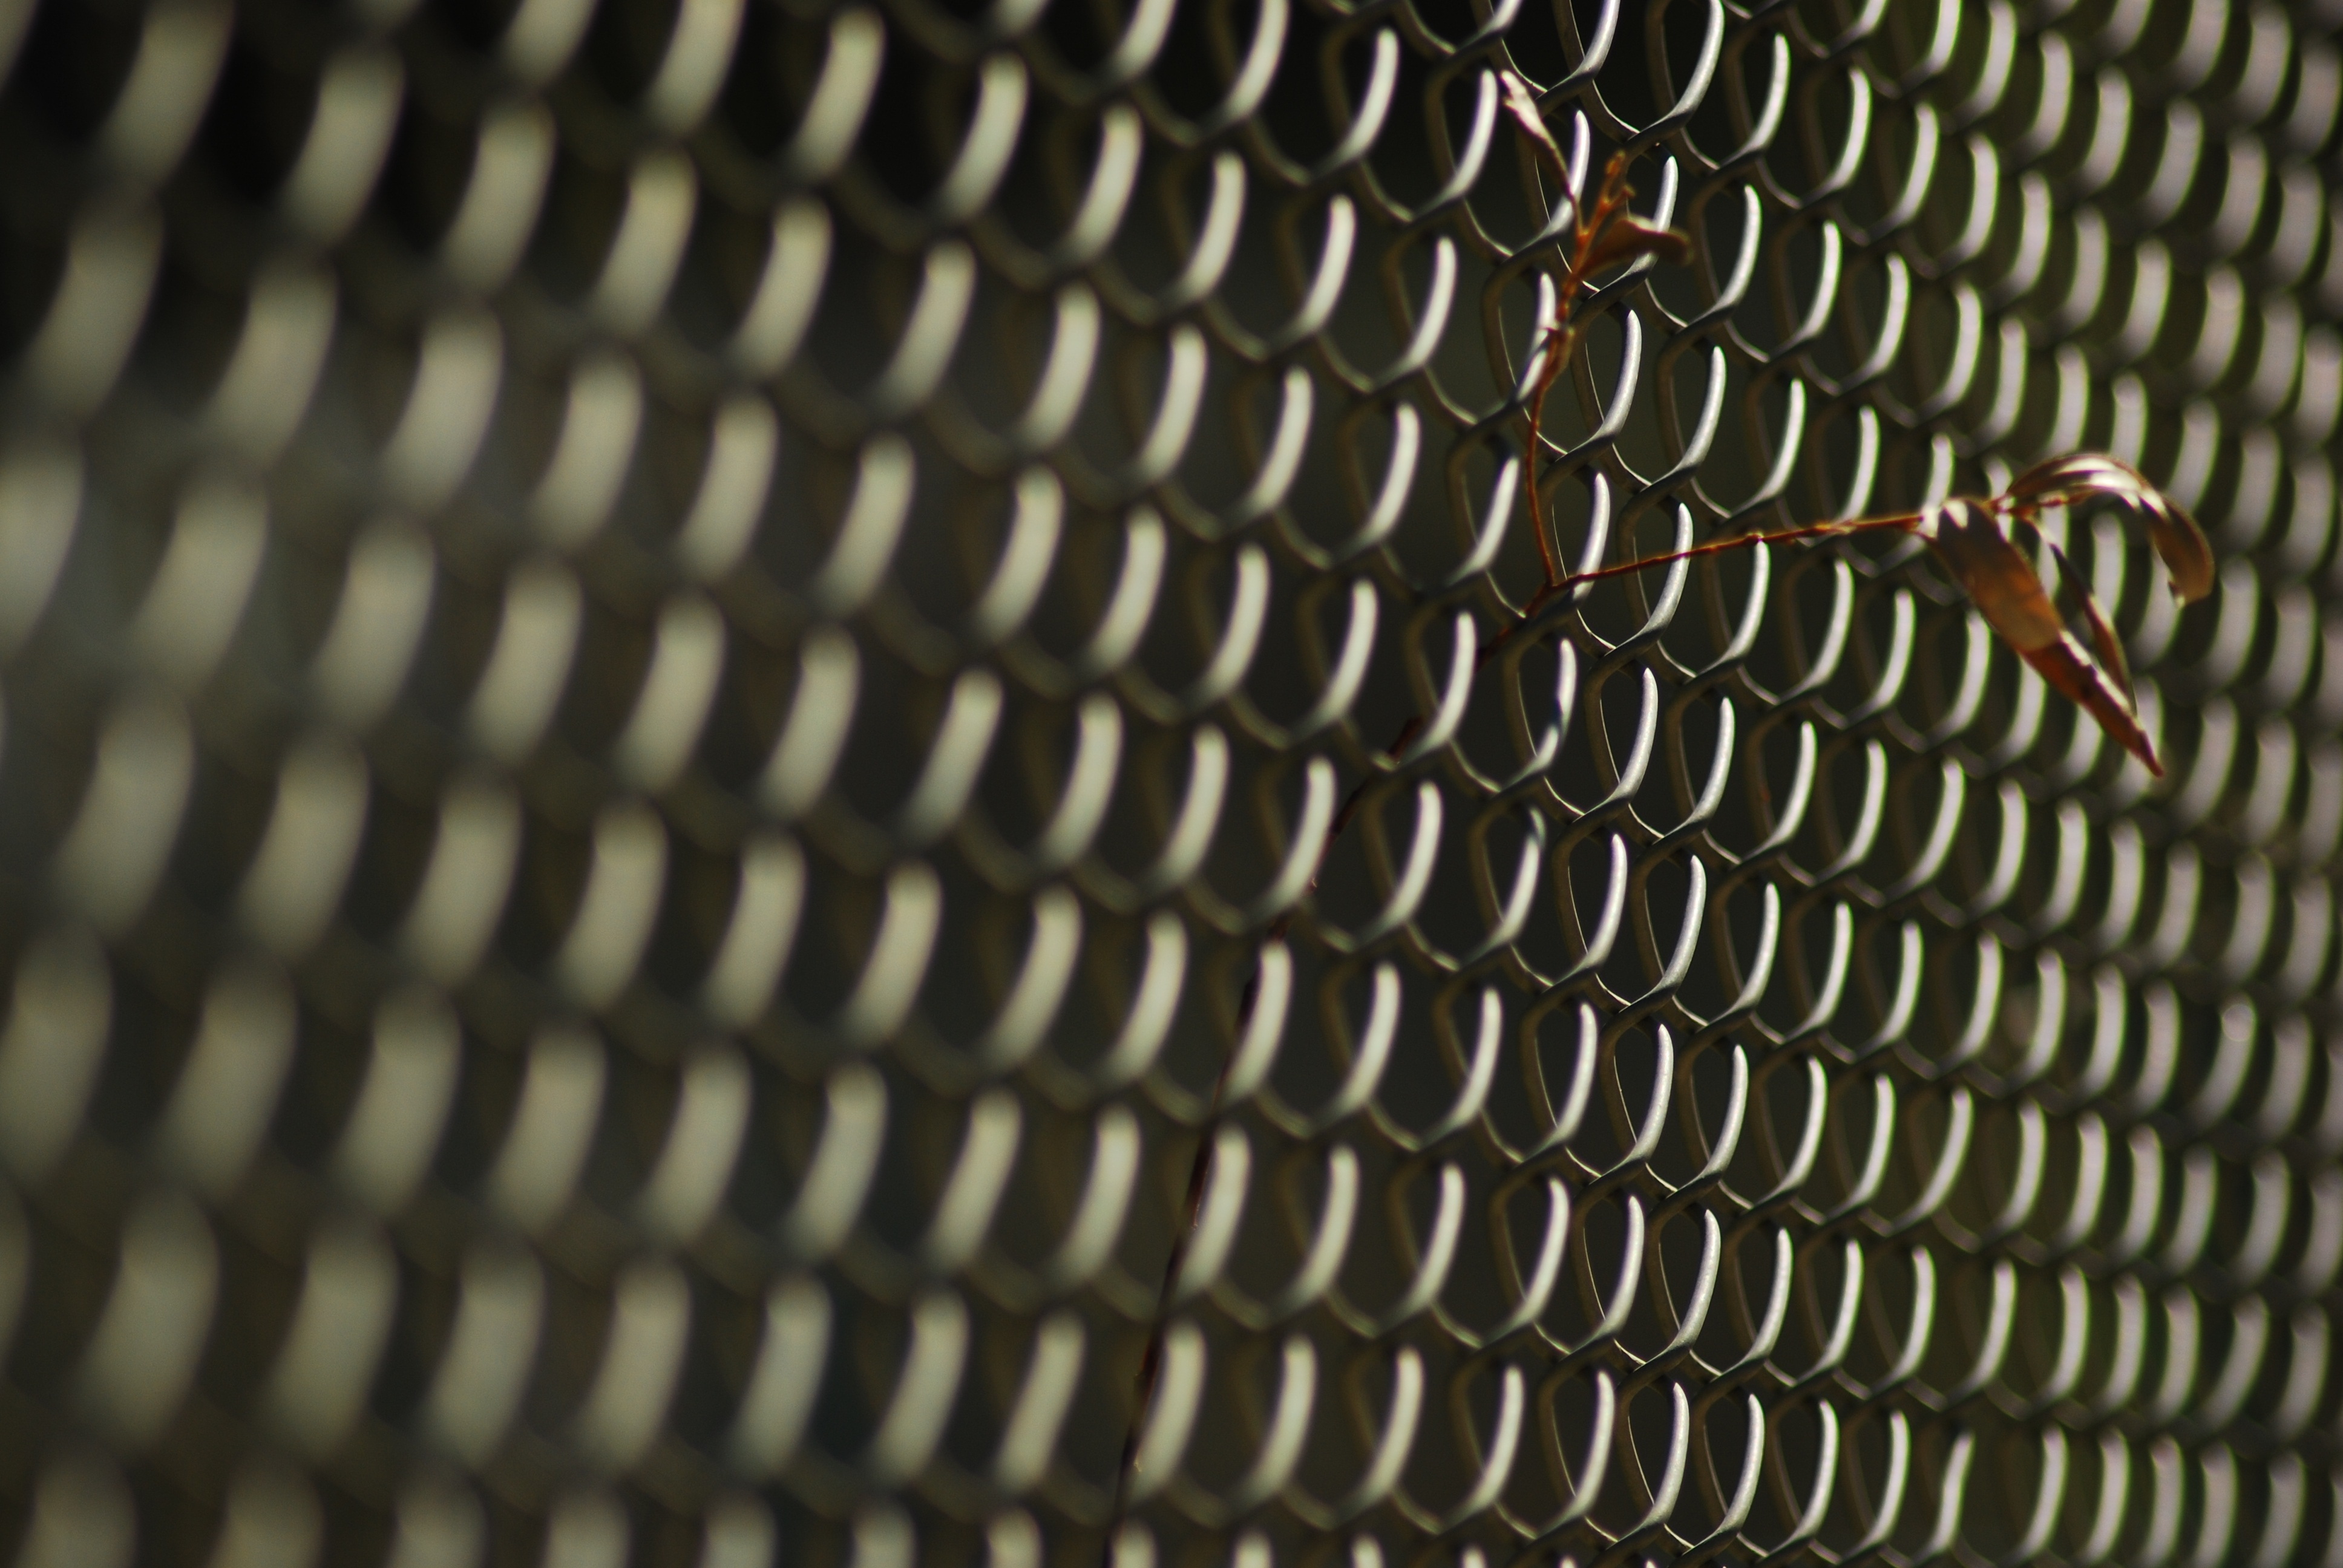
wing, plant, wire, pattern, line, material, close up, mesh, border